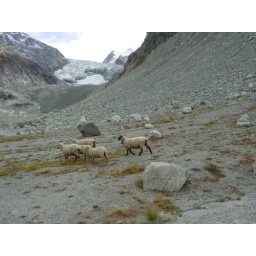
Grazing sheep on the mountain in Arolla